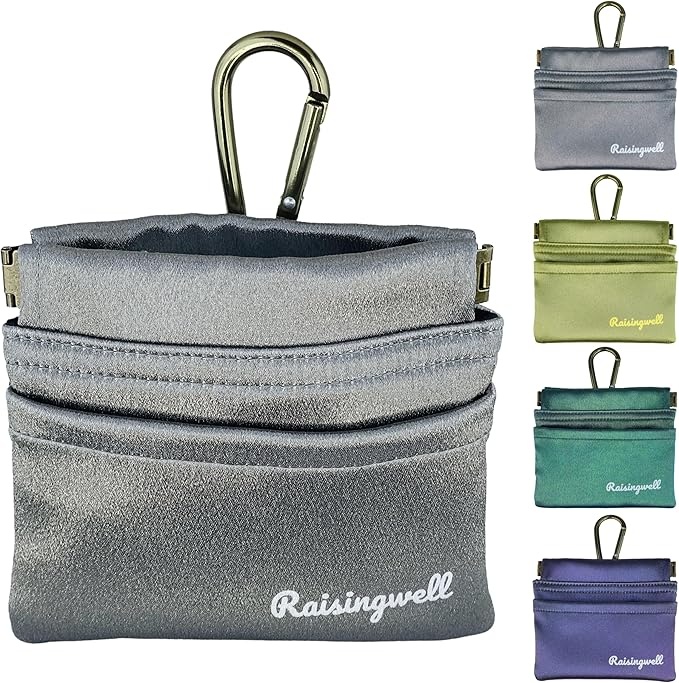
Dog Treat Pouch, Pocket Sized Pet Training Pouch, Hand Free Bronze Dog Walking Bag with Carabiner, Self-Closing Pet Feed Snack Reward, for Puppy Travel or Outdoor Use, NanoPTC
About This One-Handed Design: This dog training treat pouch, measuring 4.7 by 4.3 inches, easily fits in jeans or jacket pockets. It comes with a carabiner for attaching to your leash or connecting to your pet's collar. The opening is embedded with elastic metal, and it automatically closes after taking snacks, making it convenient for grabbing on the go or for short outings. Colorful and vibrant patterns: Our dog training treat bag stands out with its unique colors and designs. In addition to a variety of options in traditional solid colors, we also offer exquisite metallic colors, adding color and vibrancy to your short outings. Durable Tech Material: Raisingwell's dog treat training pouch is crafted from durable, washable, non-toxic vegan fabric, utilizing nano photonic crystal technology. In particular, the waterproof lining addresses the issue of difficult cleaning inside the training pouch. Versatile product: Our product is equipped with a front storage pouch, perfect for carrying a few poop bags or tissues during your short trips. The stylish training pouch not only holds dog food but also accommodates small toys or serves as a coin purse. It's a versatile walking bag that meets various needs. Hassle-free care: Simply wipe away surface and lining stains or toss it in the washing machine for easy cleaning. Durable fabric ensures the treat pouch stays fresh wash after wash.
Brand: Raisingwell
Category: Animals & Pet Supplies > Pet Supplies > Pet Training Aids > Pet Training Clickers & Treat Dispensers